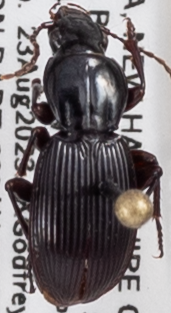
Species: Pterostichus tristis
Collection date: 2023-08-23
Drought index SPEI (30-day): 0.8
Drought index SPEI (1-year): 1.69
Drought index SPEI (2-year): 0.54